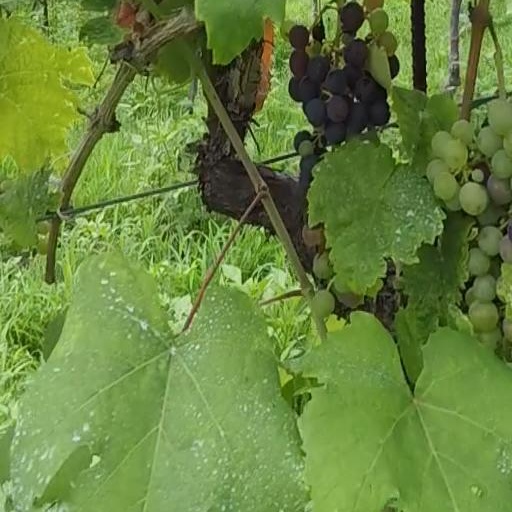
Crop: grape